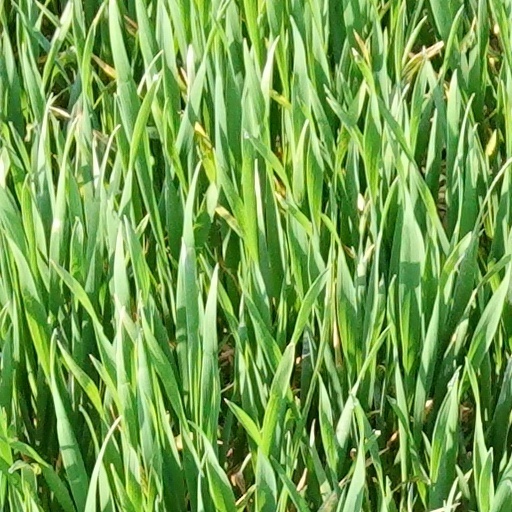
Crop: wheat